Tourism in the city of São Paulo

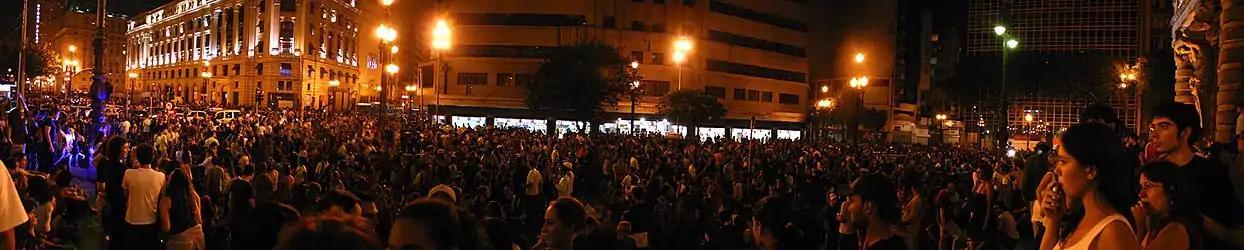
Virada Cultural 2007, in the center of São Paulo. In the background, on the left, the Shopping Light and the Anhangabaú Palace, headquarters of São Paulo City Hall.

Lollapalooza is an annual music festival that features genres such as alternative rock, heavy metal, punk rock, hip hop bands, and comedy and dance performances, as well as craft stands. It also provides a platform for political and non-profit groups. Lollapalooza has presented a wide variety of bands and helped expose and popularize artists such as Metallica, Alice in Chains, Tool, Red Hot Chili Peppers, Pearl Jam, The Cure, Primus, Rage Against the Machine, Soundgarden, Arcade Fire, Nine Inch Nails, Nick Cave, L7, Janes Addiction, X Japan, The Killers, Siouxsie and the Banshees, The Smashing Pumpkins, Muse, Hole, 30 Seconds to Mars, The Strokes, Arctic Monkeys, Foo Fighters, Green Day, Lady Gaga, Franz Ferdinand, Hot Chip, Fun, The Chainsmokers, The Weeknd, Martin Garrix, among others. In its second edition, held at the São Paulo Jockey Club in 2013, the event brought together an average of 56,000 people a day over three days, on March 29, 30 and 31.